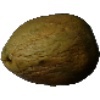
Label: Papaya 1